Merengue music

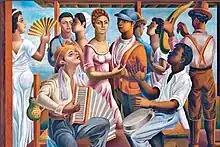
Jaime Colson, Merengue, 1938

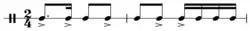
Merengue rhythm

Merengue is a type of music and dance originating in present-day Dominican Republic which has become a very popular genre throughout Latin America, and also in several major cities in the United States with Latino communities. Merengue was inscribed on November 30, 2016, in the representative list of the Intangible Cultural Heritage of Humanity of UNESCO.